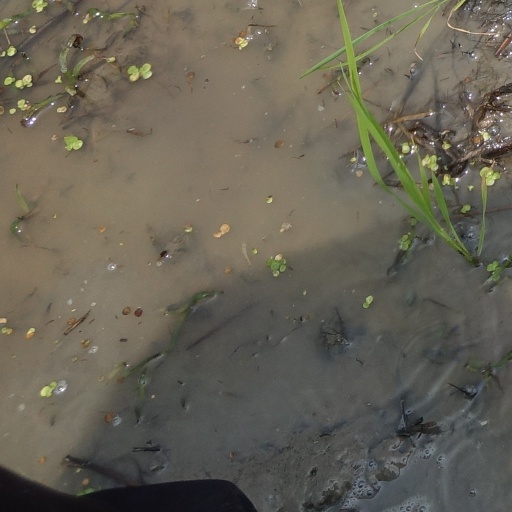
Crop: rice